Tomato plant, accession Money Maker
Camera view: vertical (180 deg); turntable rotation: 180 degrees
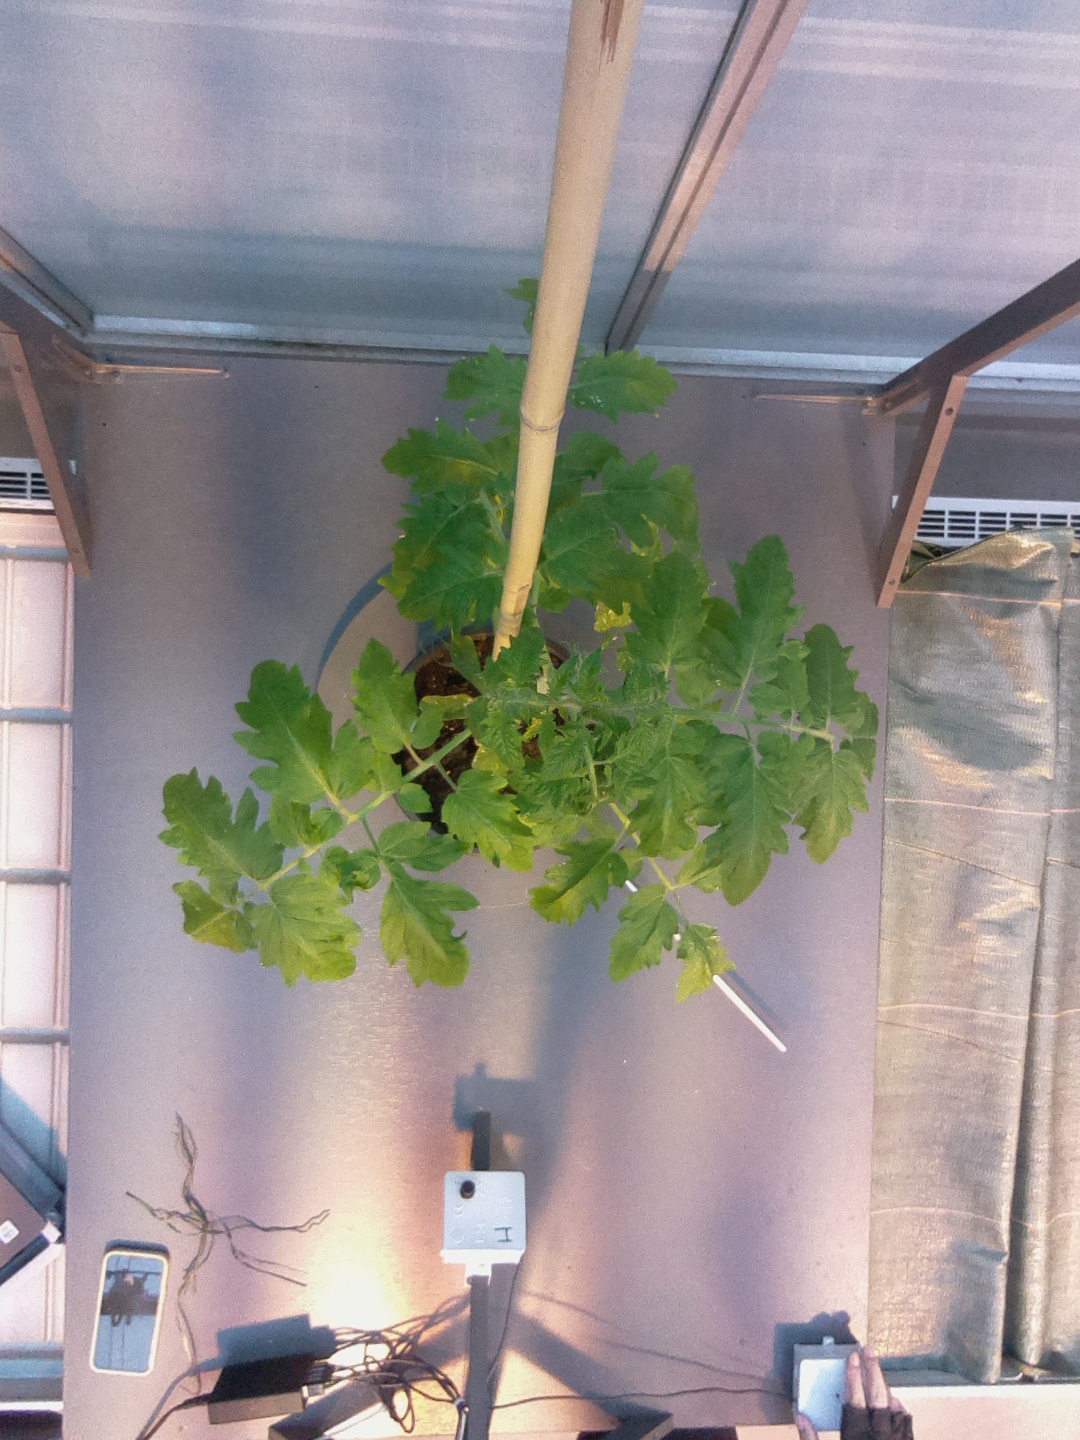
BBCH growth stage 51: First inflorence visible, visible closed flower bud